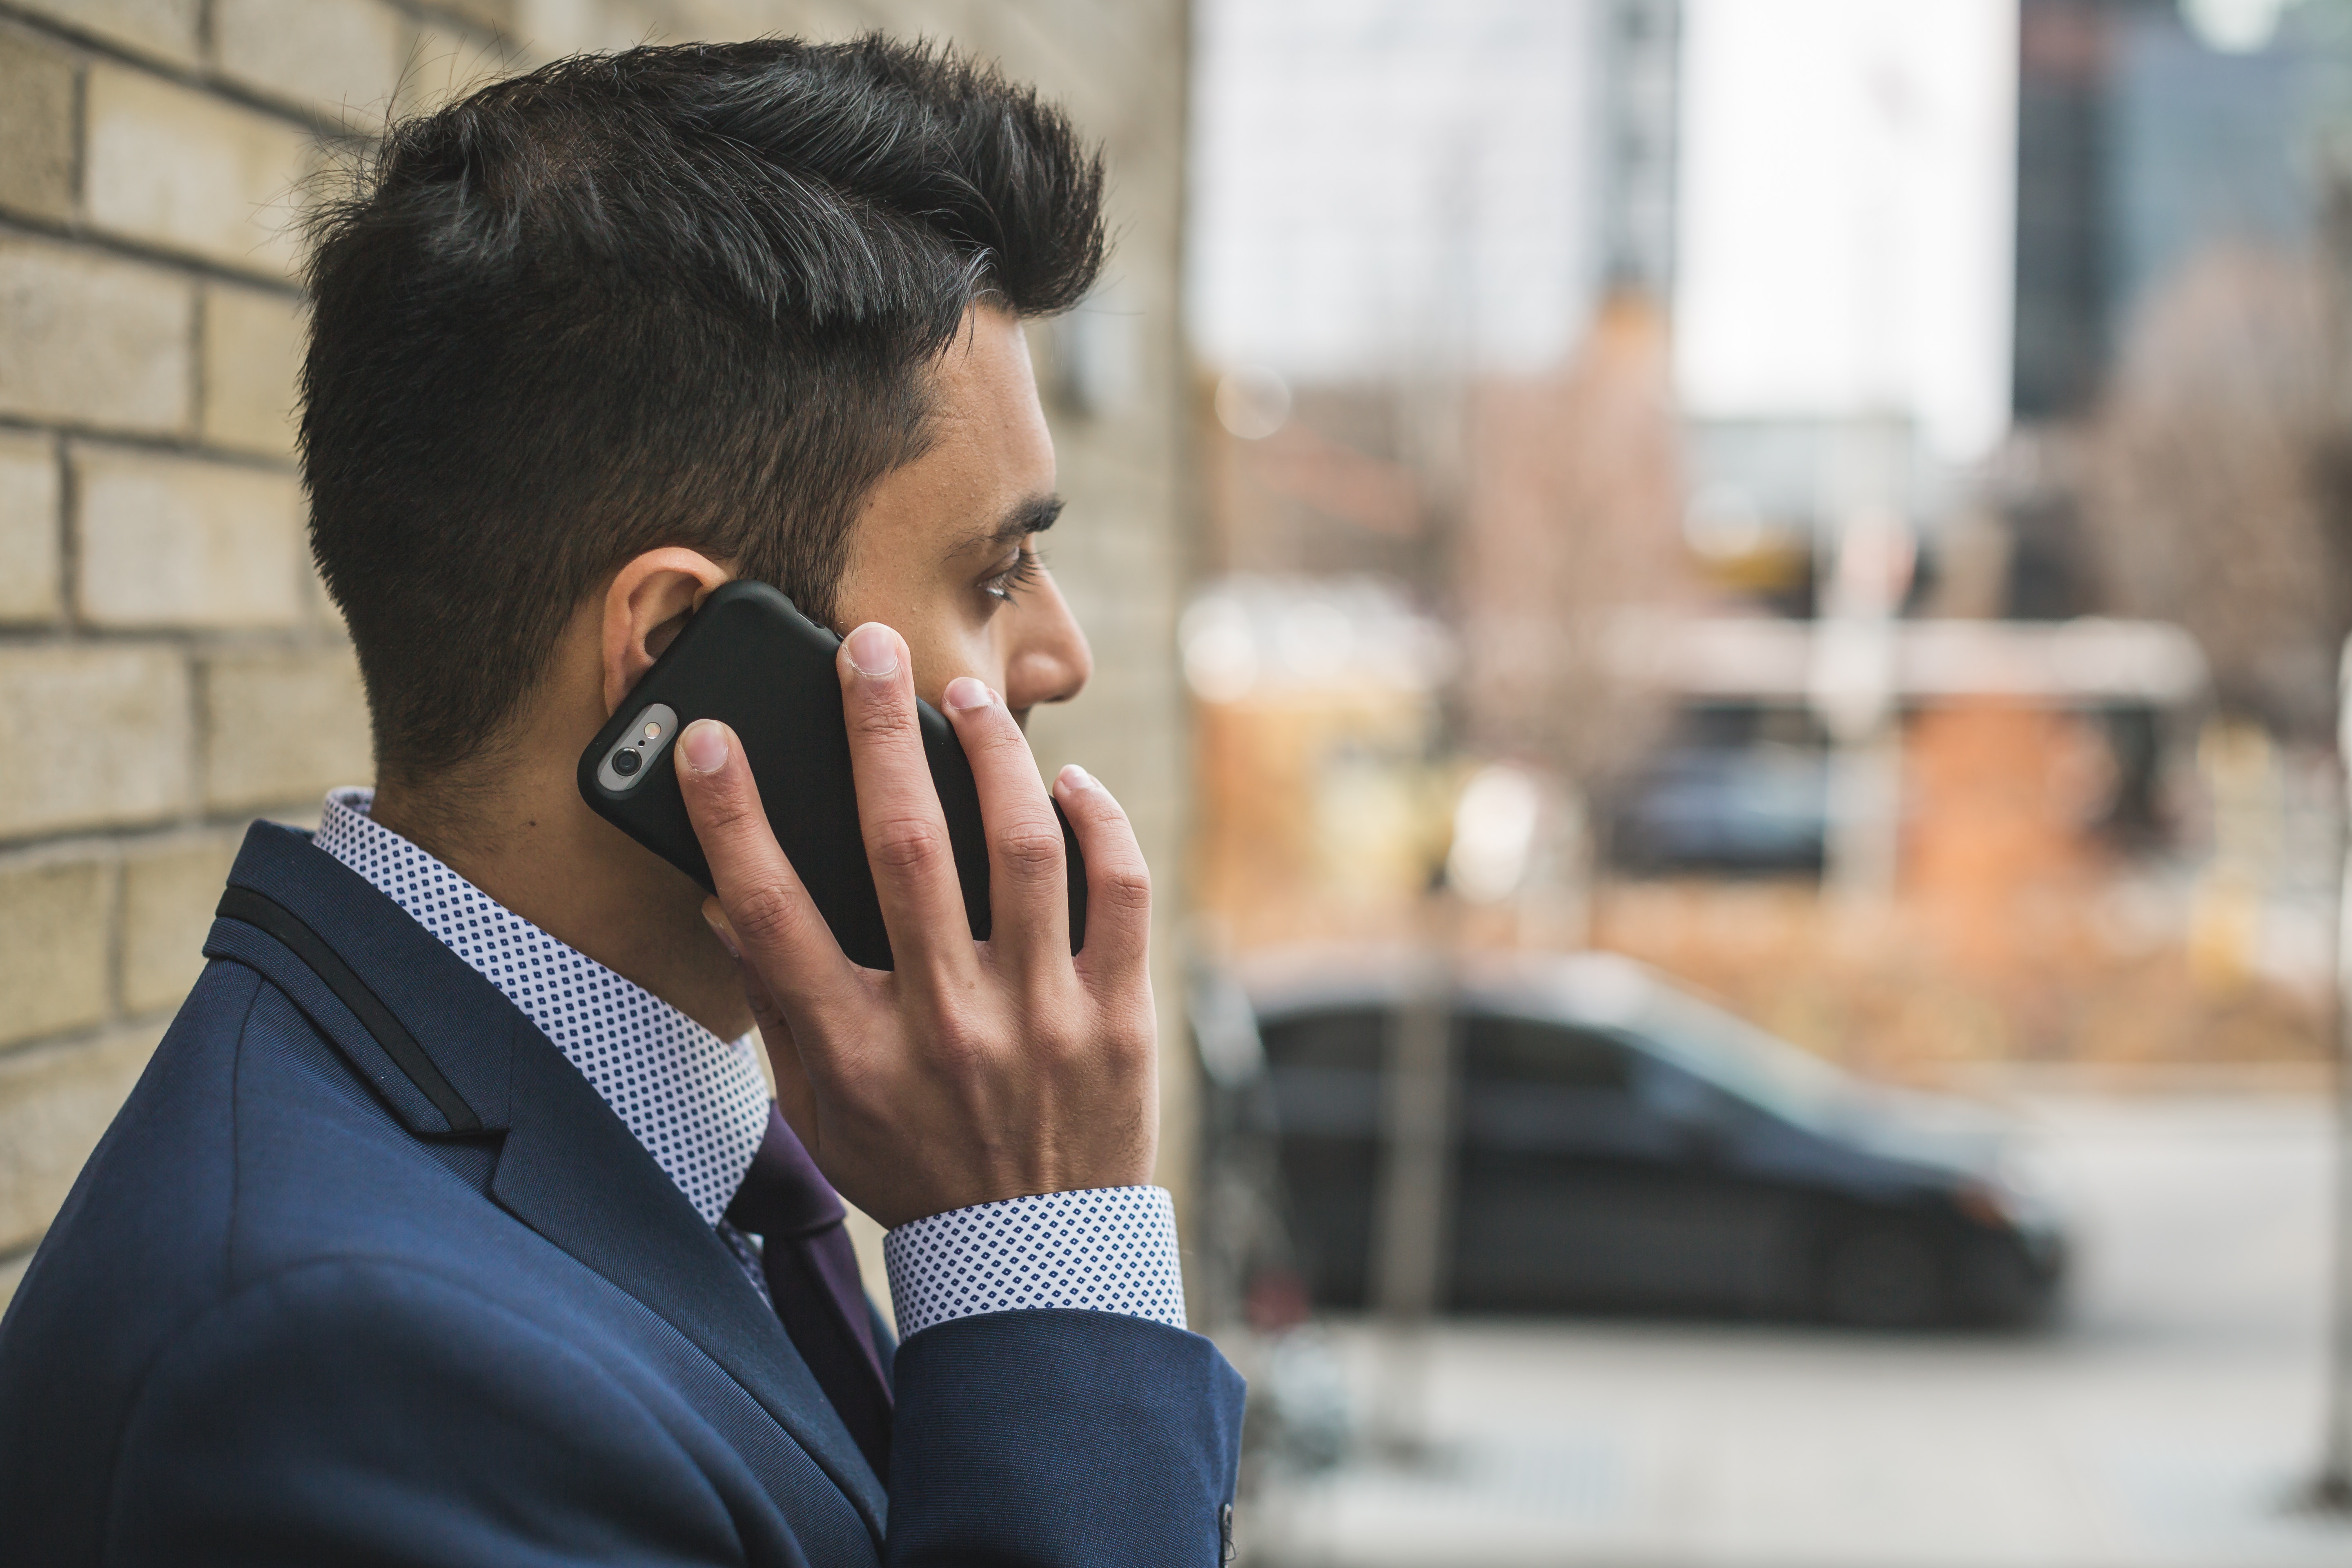
ear, street fashion, human, white collar worker, technology, businessperson, photography, electronic device, gadget, temple, audio equipment, suit, hearing, black hair, glasses, tourism, thinking